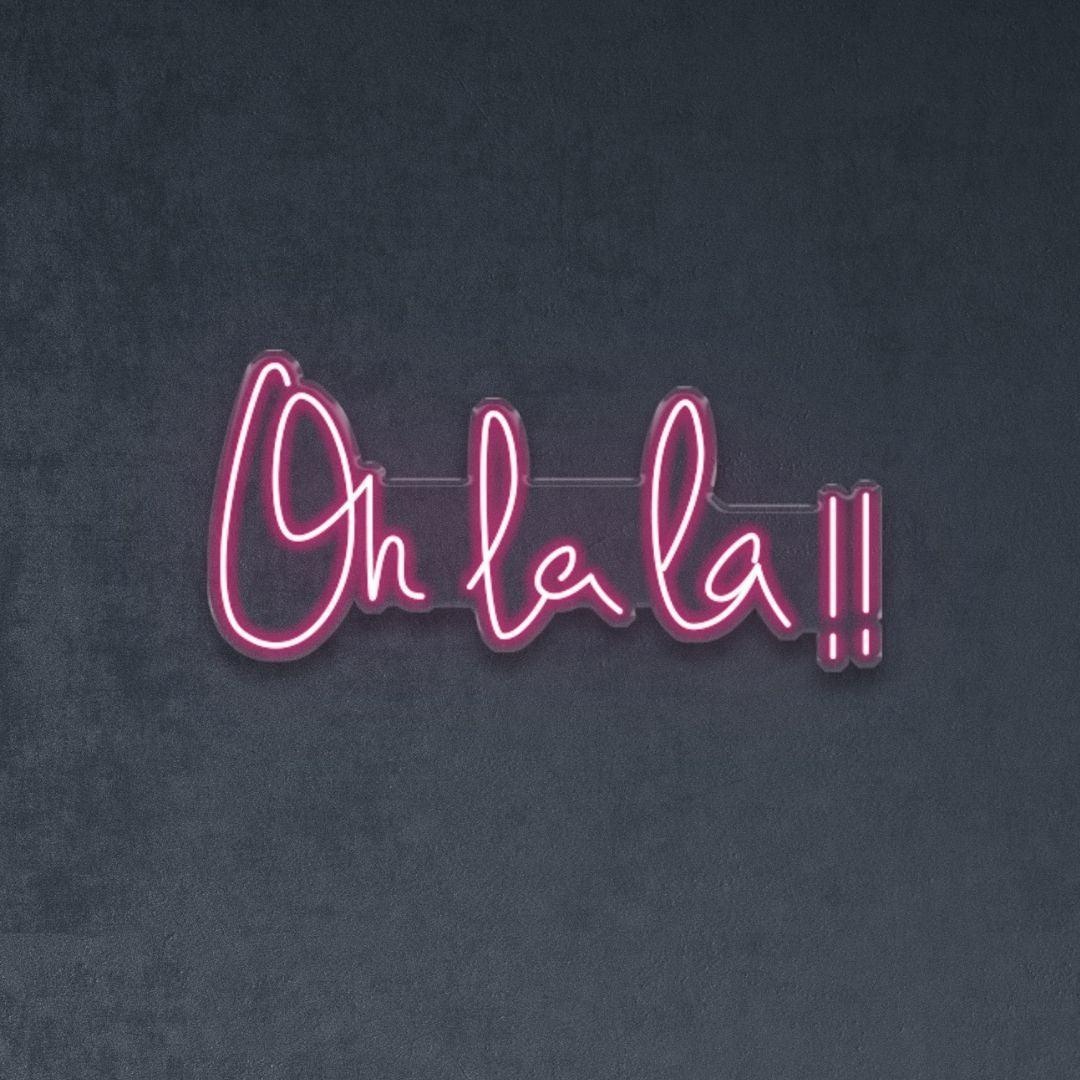
Oh la la!!
Illuminate your space with the vibrant "Oh la la!!" LED Neon Sign from Neonific. Expertly crafted from eco-friendly and durable materials, this custom LED neon sign shines with a captivating glow that instills a sense of fun and excitement. "Oh la la!!" is not just a sign, but a style statement that elevates any setting - be it a trendy living room, a casual bedroom, or a fun party corner. Easy to install and energy-efficient, this bespoke piece of vibrant artistry adds an extraordinary touch to your ordinary walls. Make a trendy splash with NeonificÃ¢â‚¬â„¢s Ã¢â‚¬Å“Oh la la!!" LED Neon Sign.
Brand: Neonific
Category: Business & Industrial > Signage > Electric Signs > Neon Signs